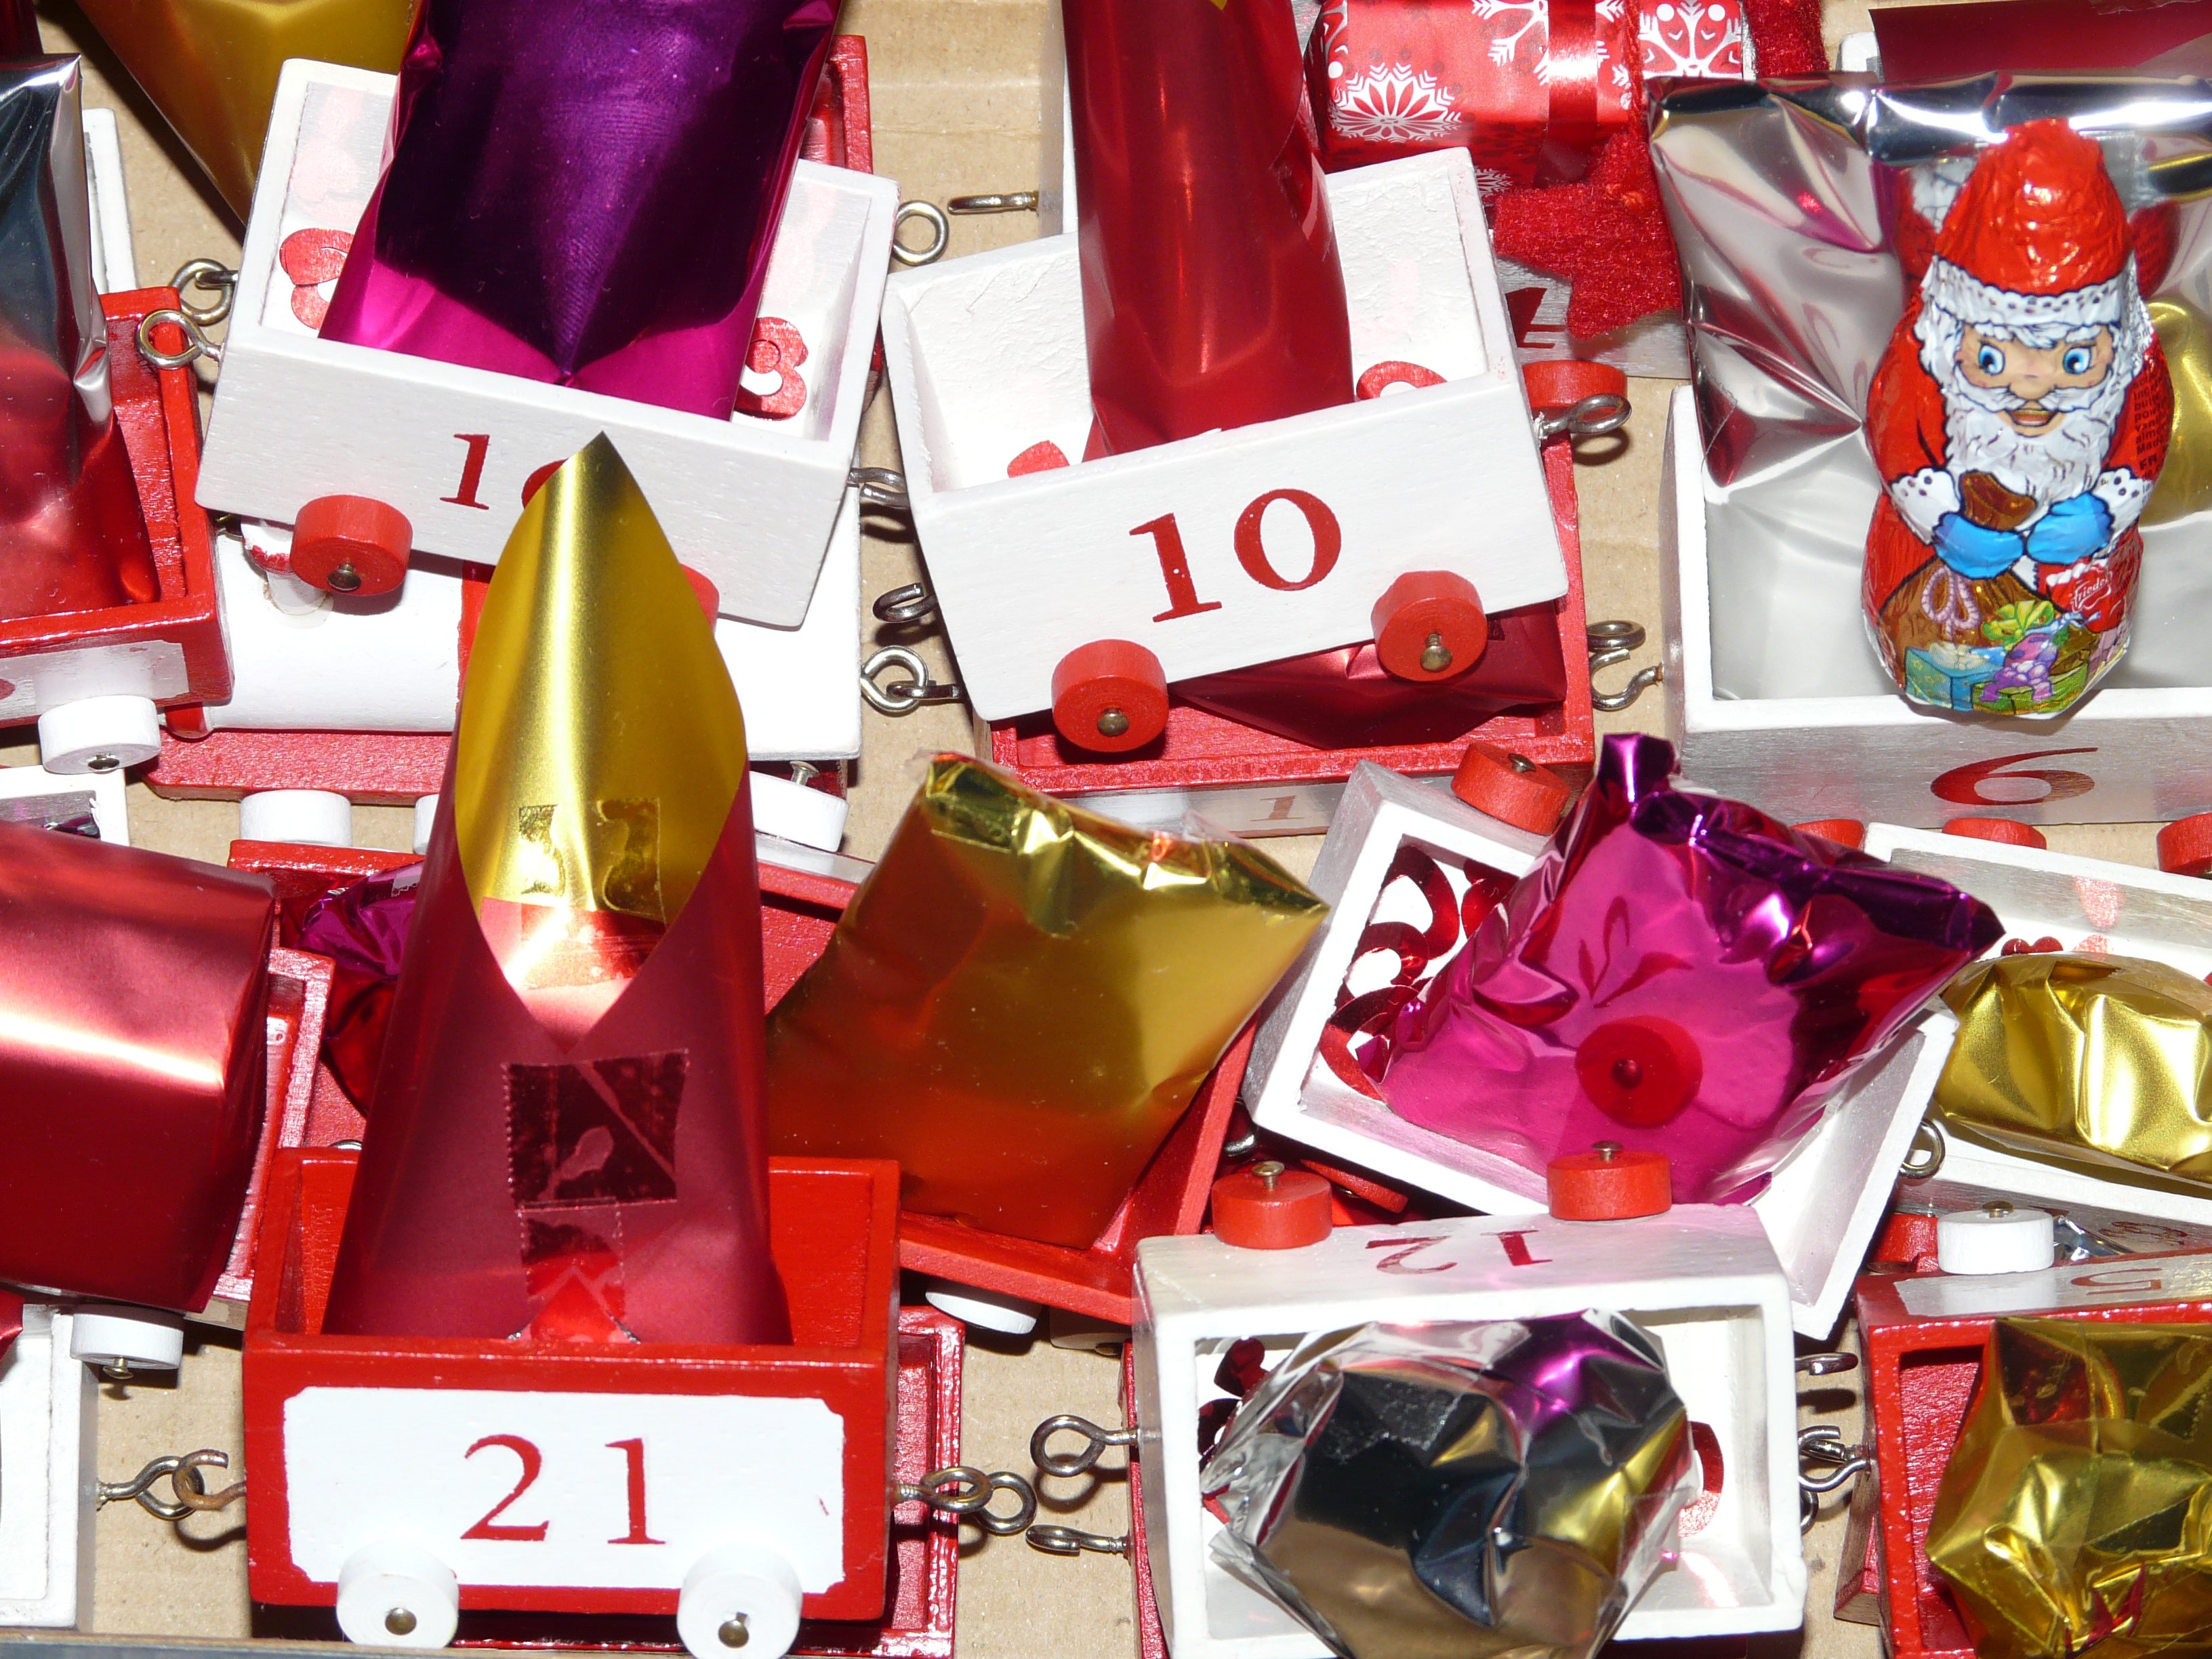
train, food, red, drink, sparkle, advent, gifts, packed, nicholas, surprise, wagons, advent calendar